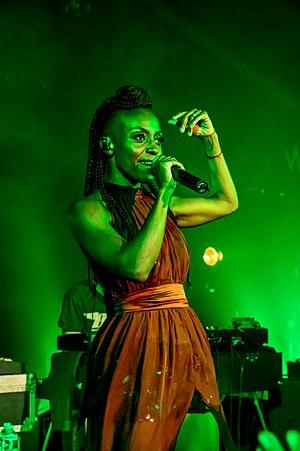
Morcheeba est un groupe de musique britannique originaire de Londres, mélangeant downtempo, trip hop, rhythm and blues et pop. Il est formé des frères Paul Godfrey et Ross Godfrey ainsi que de la chanteuse Skye Edwards.